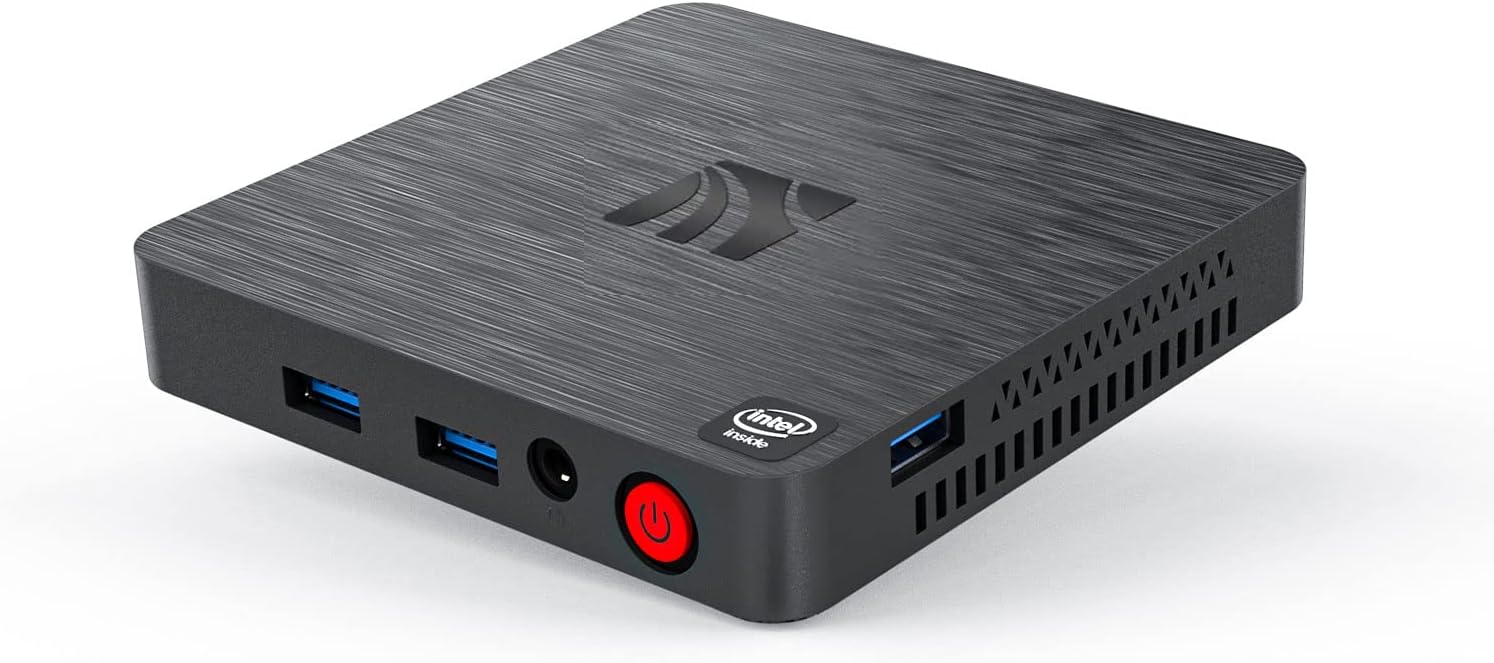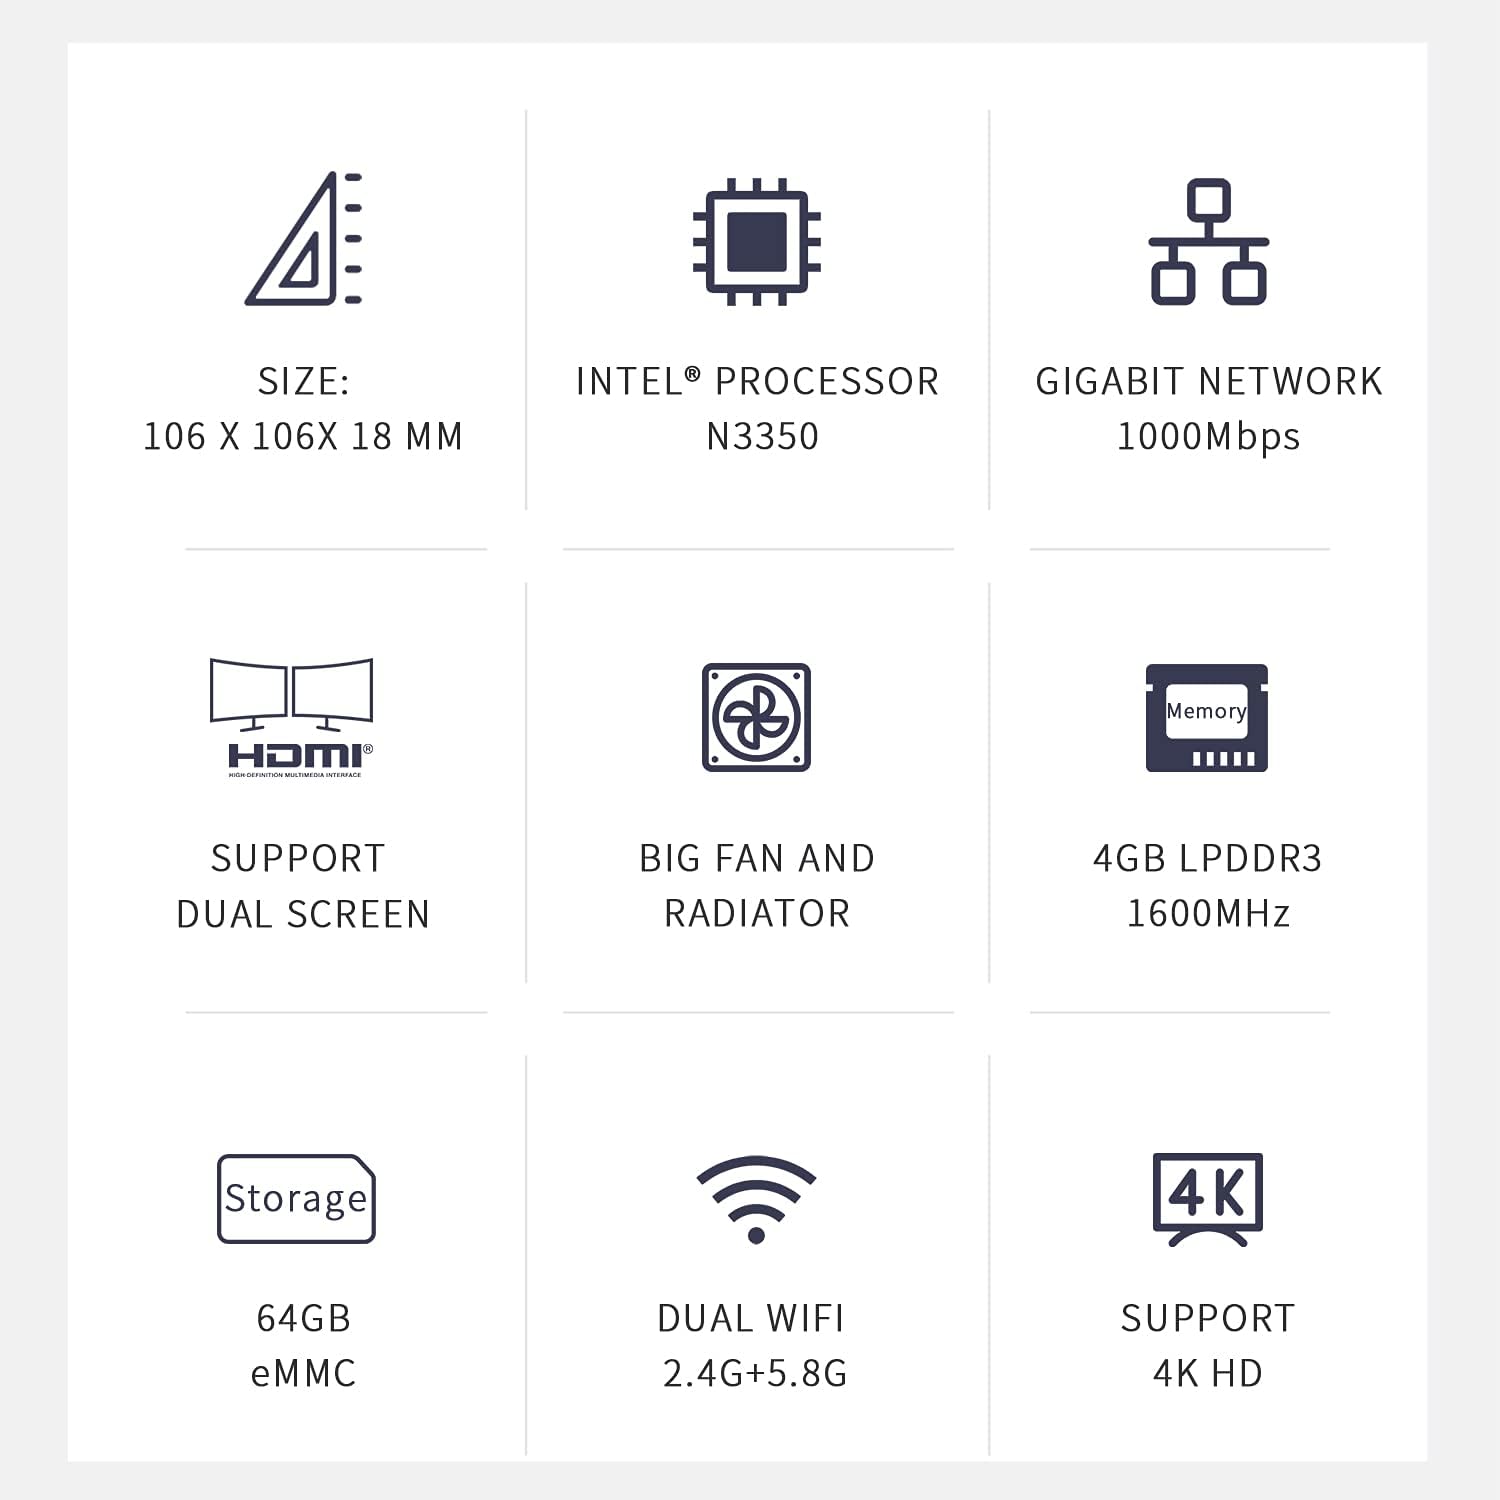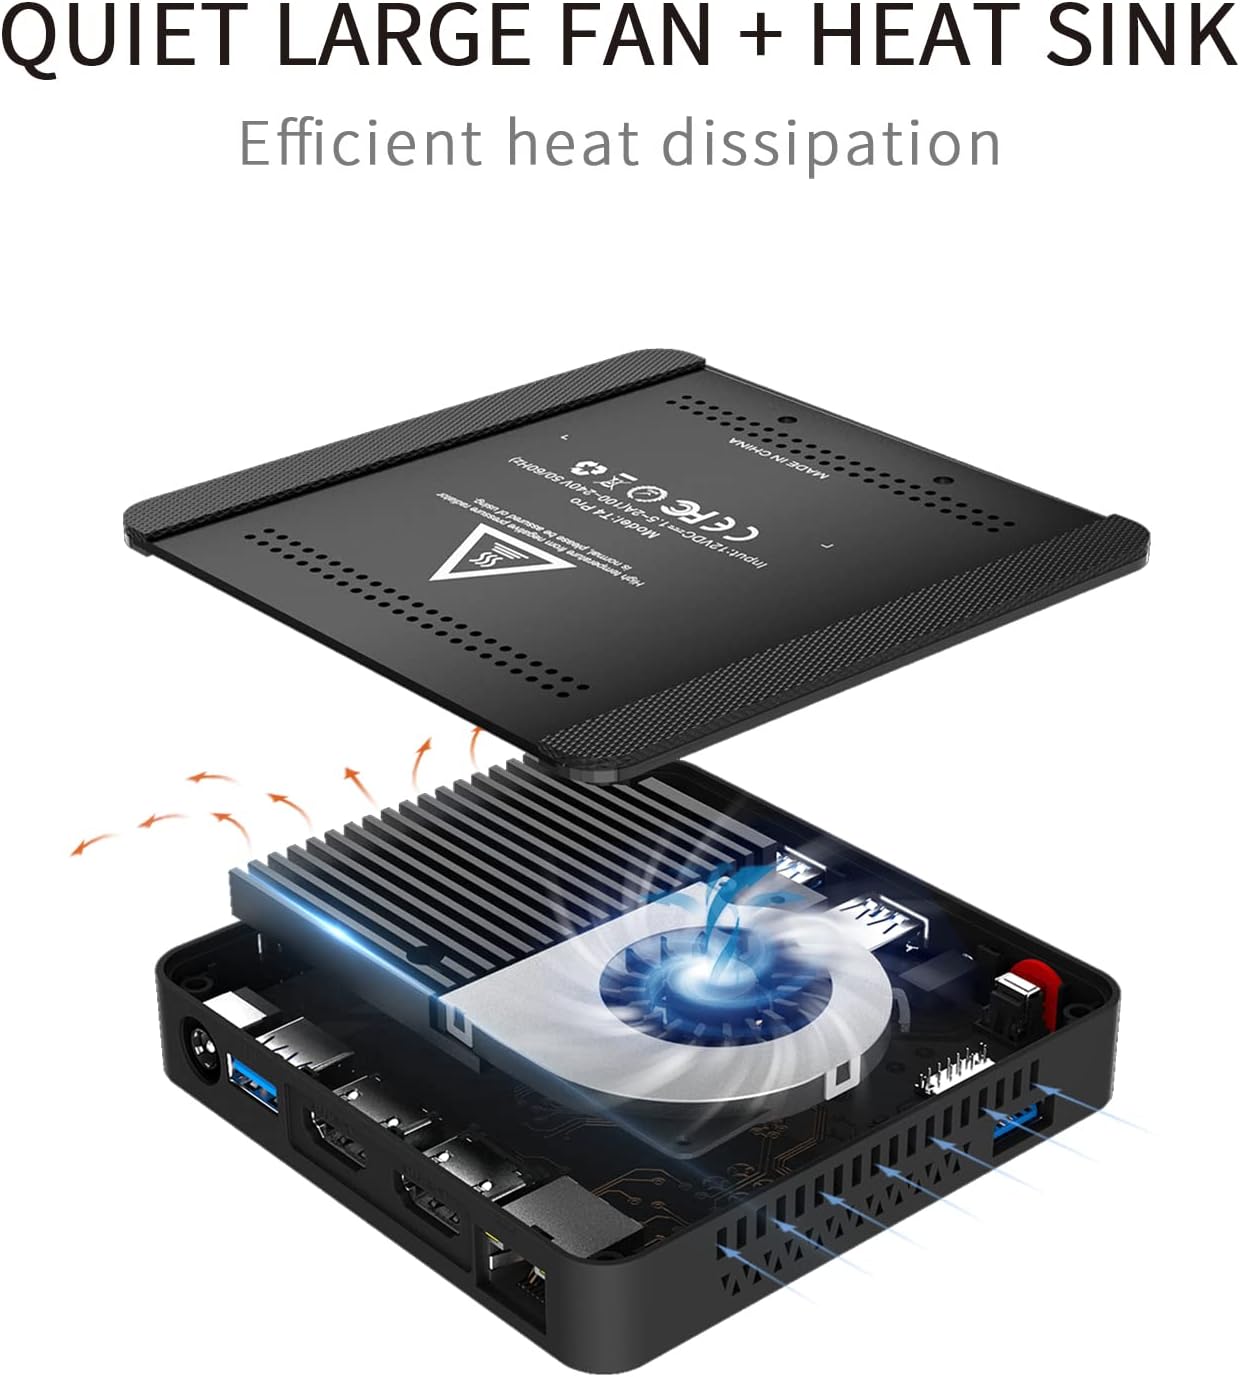
Lexus 84632-08021, Cruise Control Switch
Category: Automotive
LEXUS 8463208021 GENUINE OEM CRUISE SWITCH
Features: Genuine Lexus OEM product